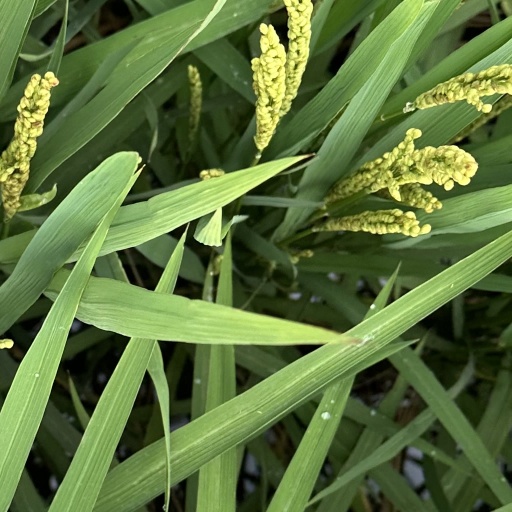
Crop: rice